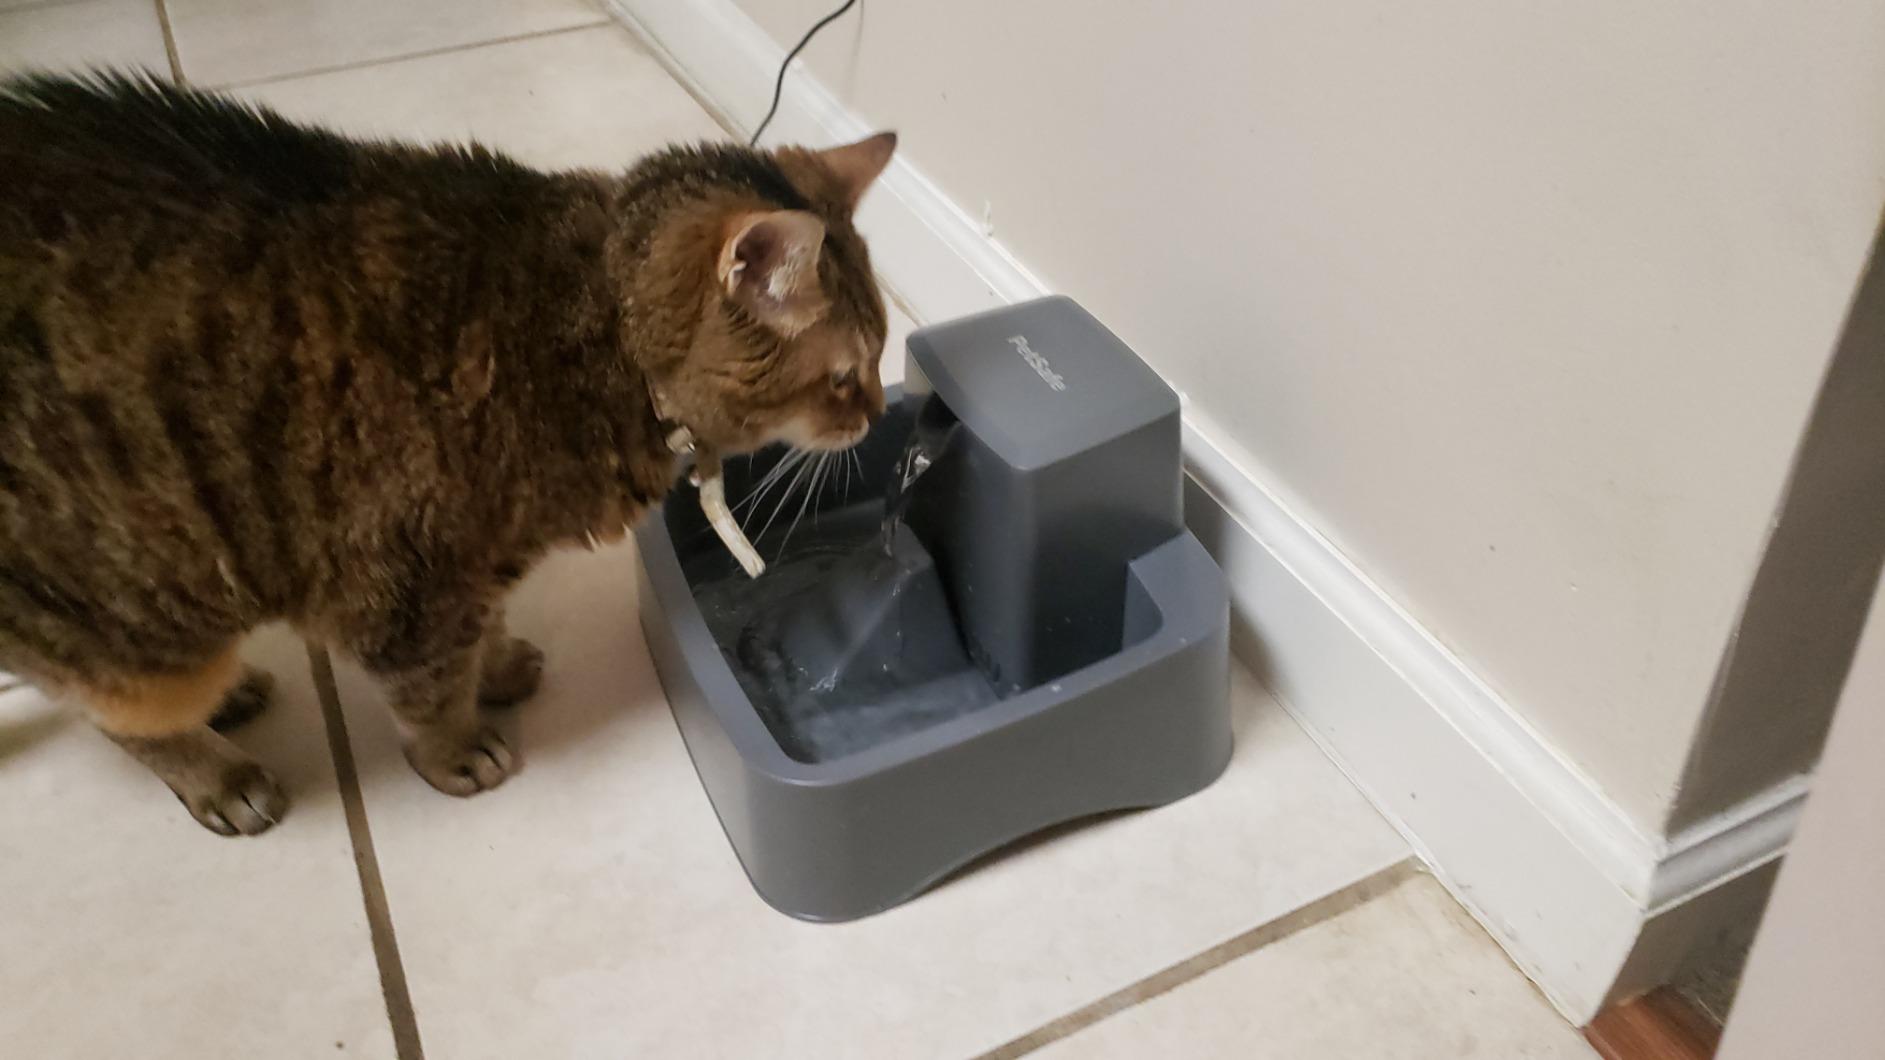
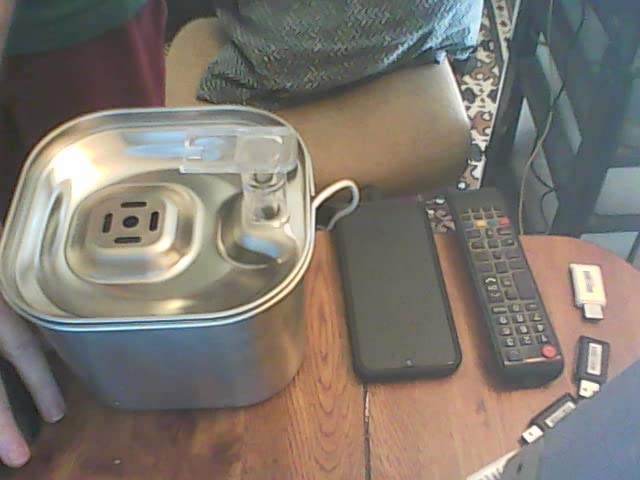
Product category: items_bowl
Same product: no